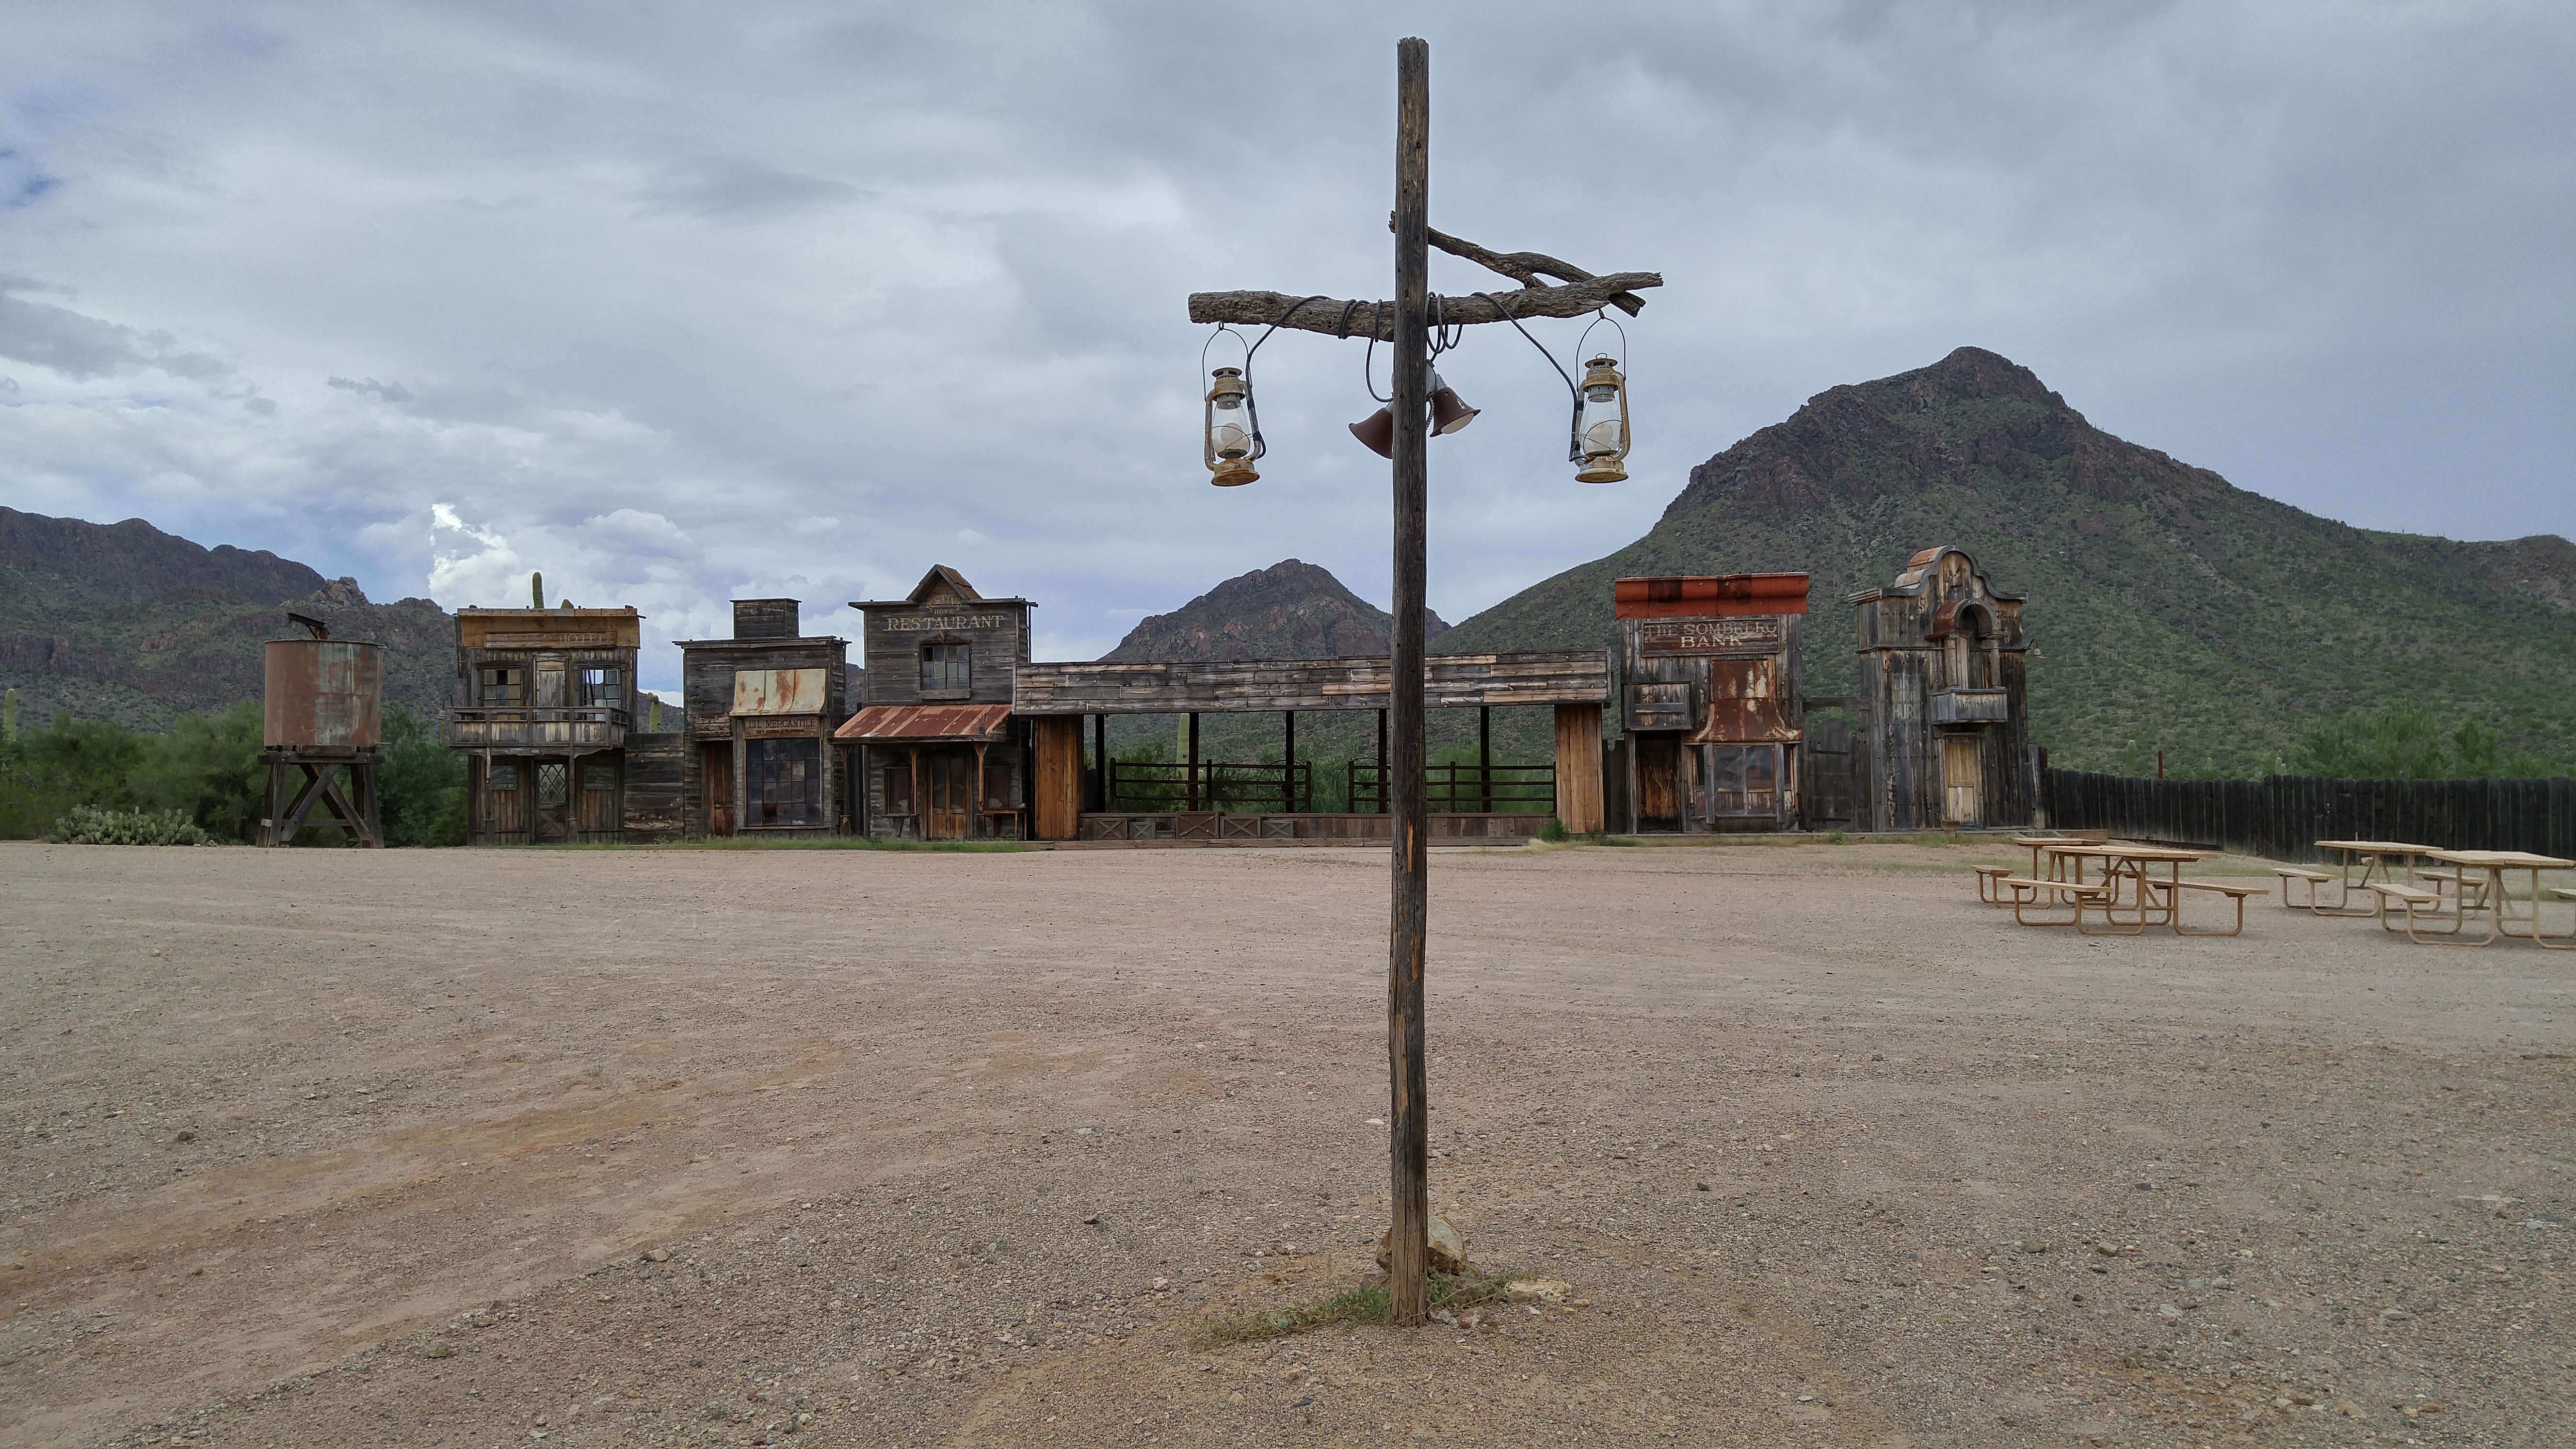
western, cowboys, movie, Old Tucson, arizona, sky, cross, land lot, religious item, tree, landscape, road, mountain, vacation, symbol, city, building